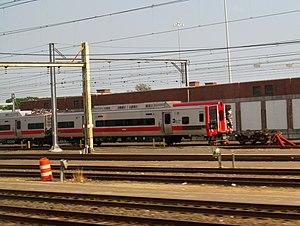
L'accident ferroviaire de Fairfield est un déraillement survenu le 17 mai 2013 sur un train de voyageurs de Metro-North Railroad entre les gares de Fairfield Metro et Bridgeport, à Fairfield, dans le Connecticut aux États-Unis.